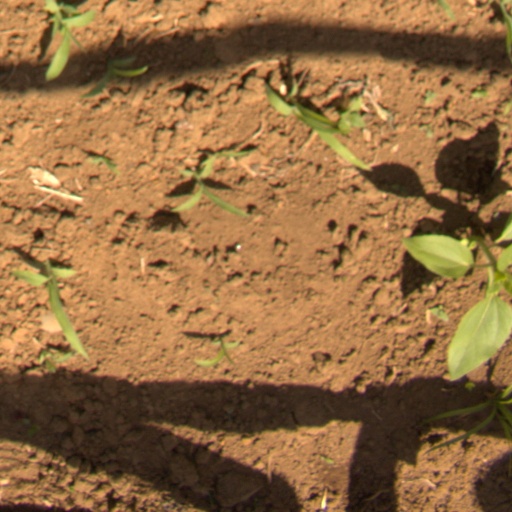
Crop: Jerusalem artichoke